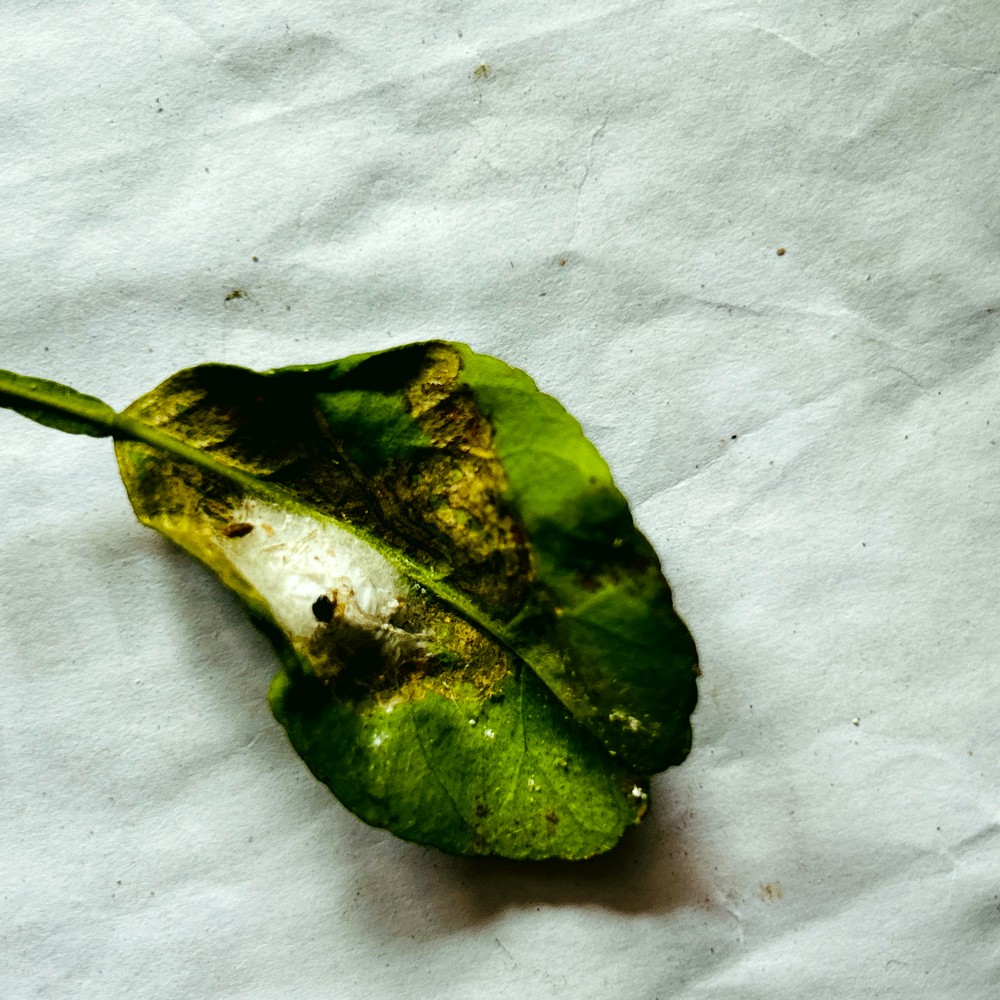
Label: Spider Mites